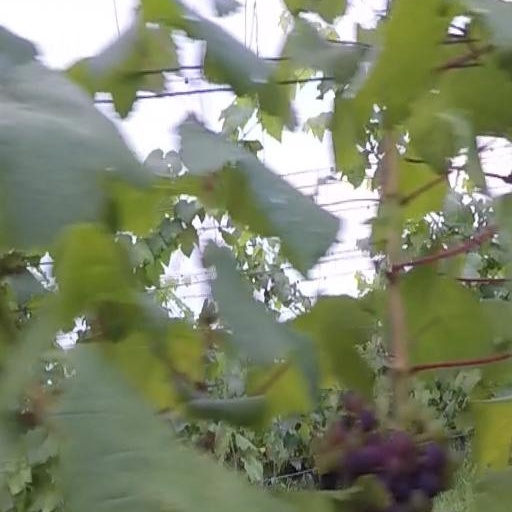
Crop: grape